Panasonic Lumix DMC-GF5

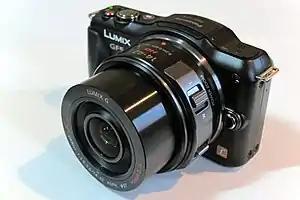

Panasonic Lumix DMC-GF5 is the ninth camera in Panasonic's Lumix G-series adhering to the Micro Four Thirds System (MFT) design standard.